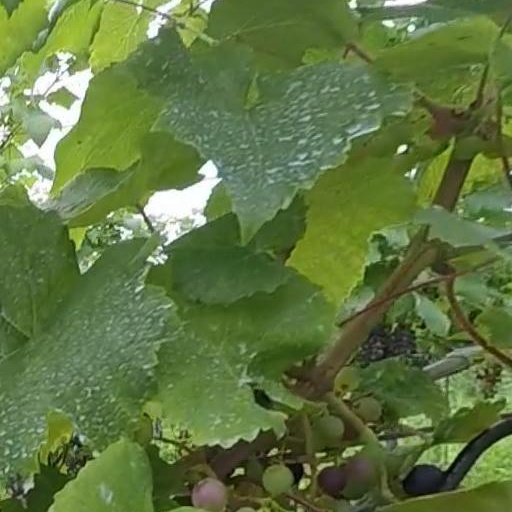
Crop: grape